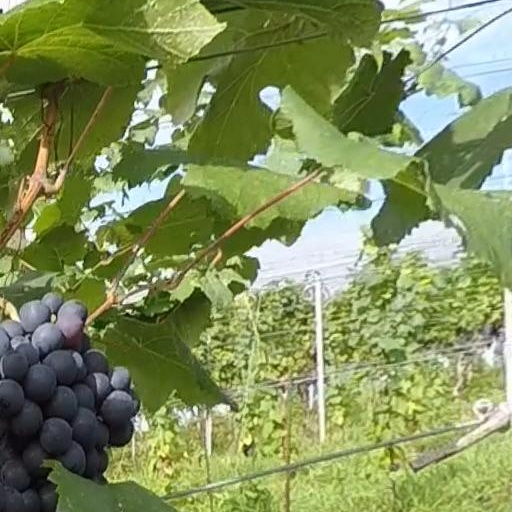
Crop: grape